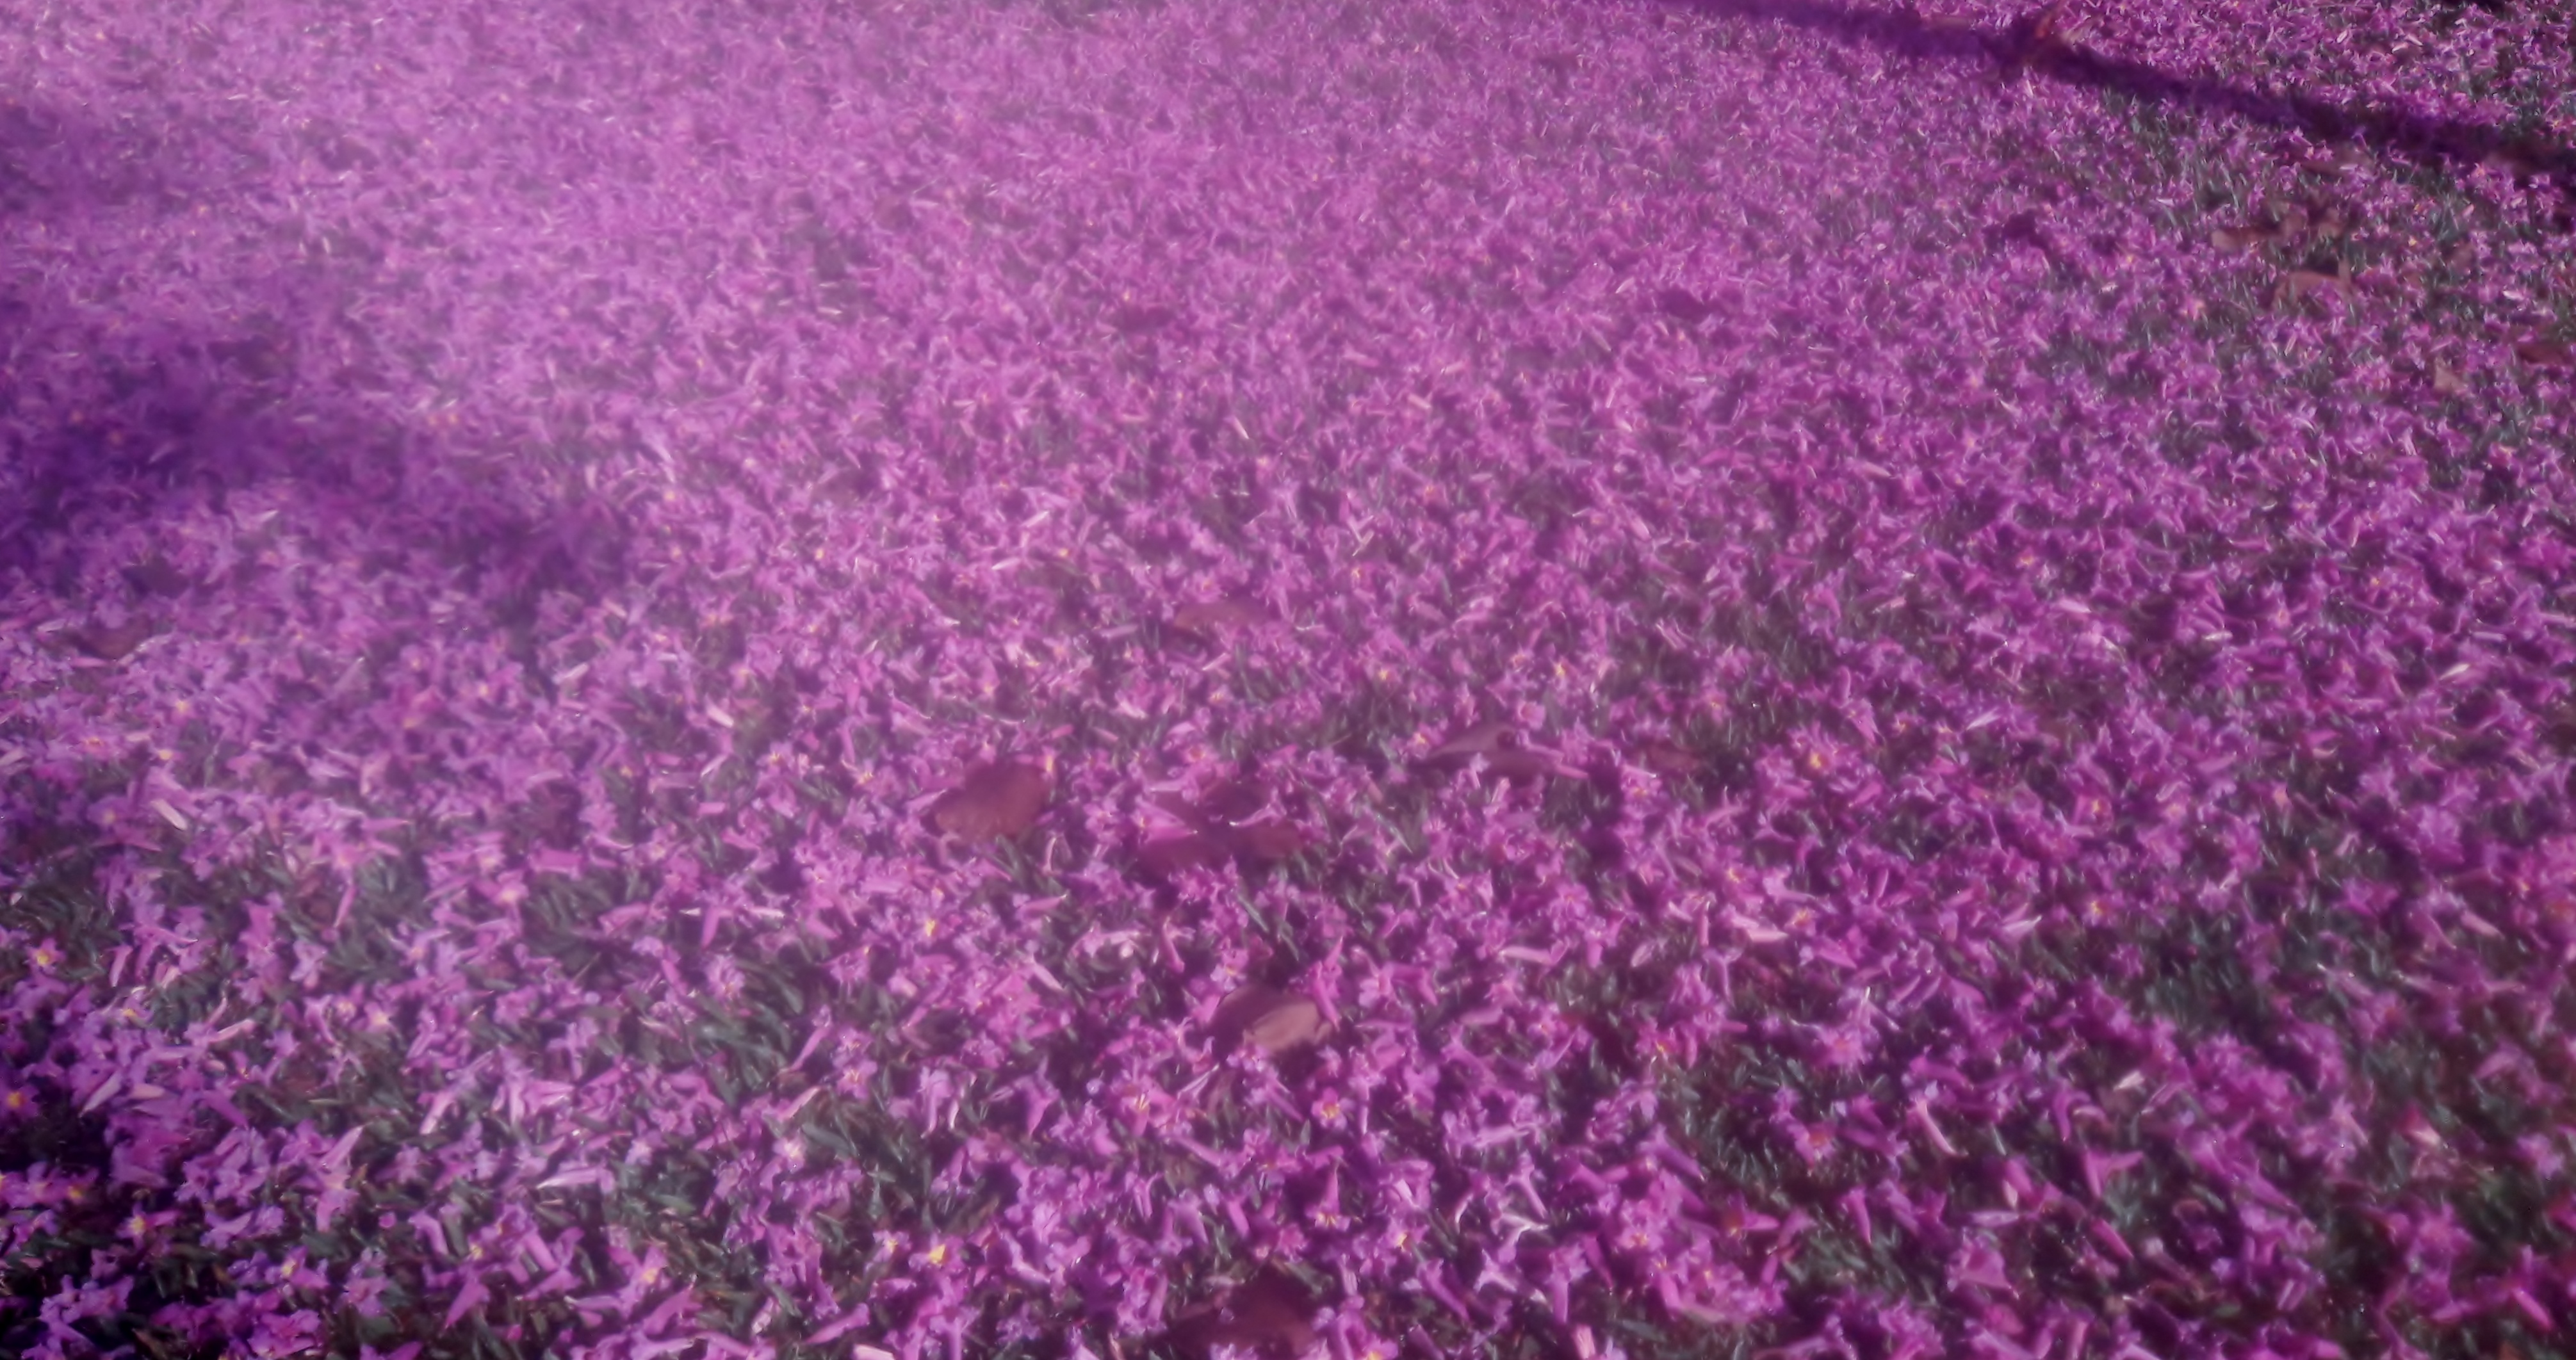
natural, purple, violet, magenta, petal, pink, Colorfulness, lavender, groundcover, annual plant, herbaceous plant, perennial plant, subshrub